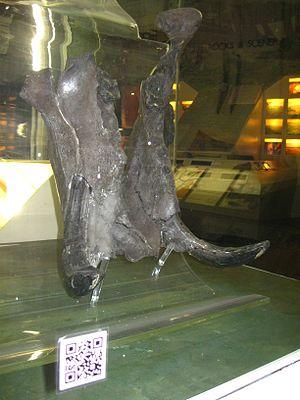
L'Hippopotame d'Allenton est un squelette d'Hippopotame qui a été trouvé à Allenton, Derby, Angleterre en 1895. Le squelette est exposé au Derby Museum and Art Gallery et fait 3 m de long. Il est célébré aujourd'hui par une sculpture près de là où le squelette a été découvert.